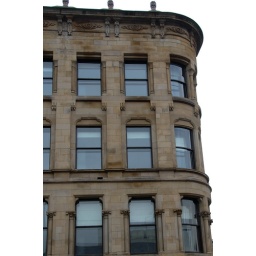
A stone shipping warehouse by Clegg and Knowles, dating from 1880-2. It now houses the Chinese Chamber of Commerce.